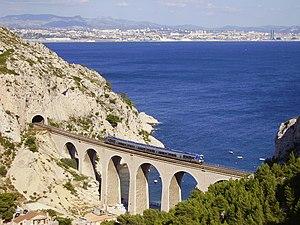
Un TER Marseille &gt
La ligne de Miramas à l'Estaque, surnommée ligne de la Côte Bleue, est une ligne ferroviaire française à voie normale du département des Bouches-du-Rhône qui constitue un itinéraire alternatif à la section de Miramas à l'Estaque de la ligne de Paris-Lyon à Marseille-Saint-Charles en passant par Port-de-Bouc et en longeant la Côte Bleue.